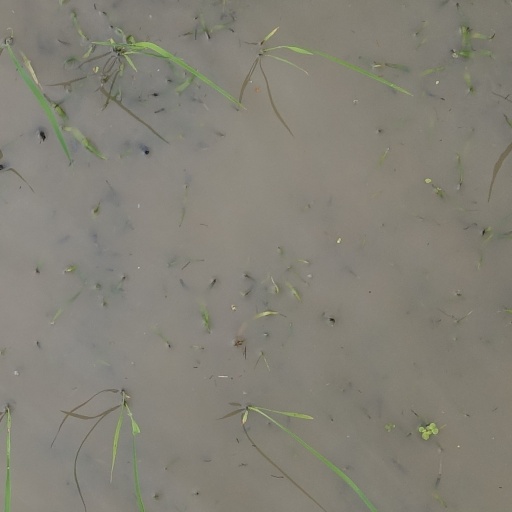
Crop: rice